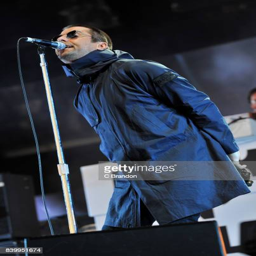
artist performs on stage during day of festival